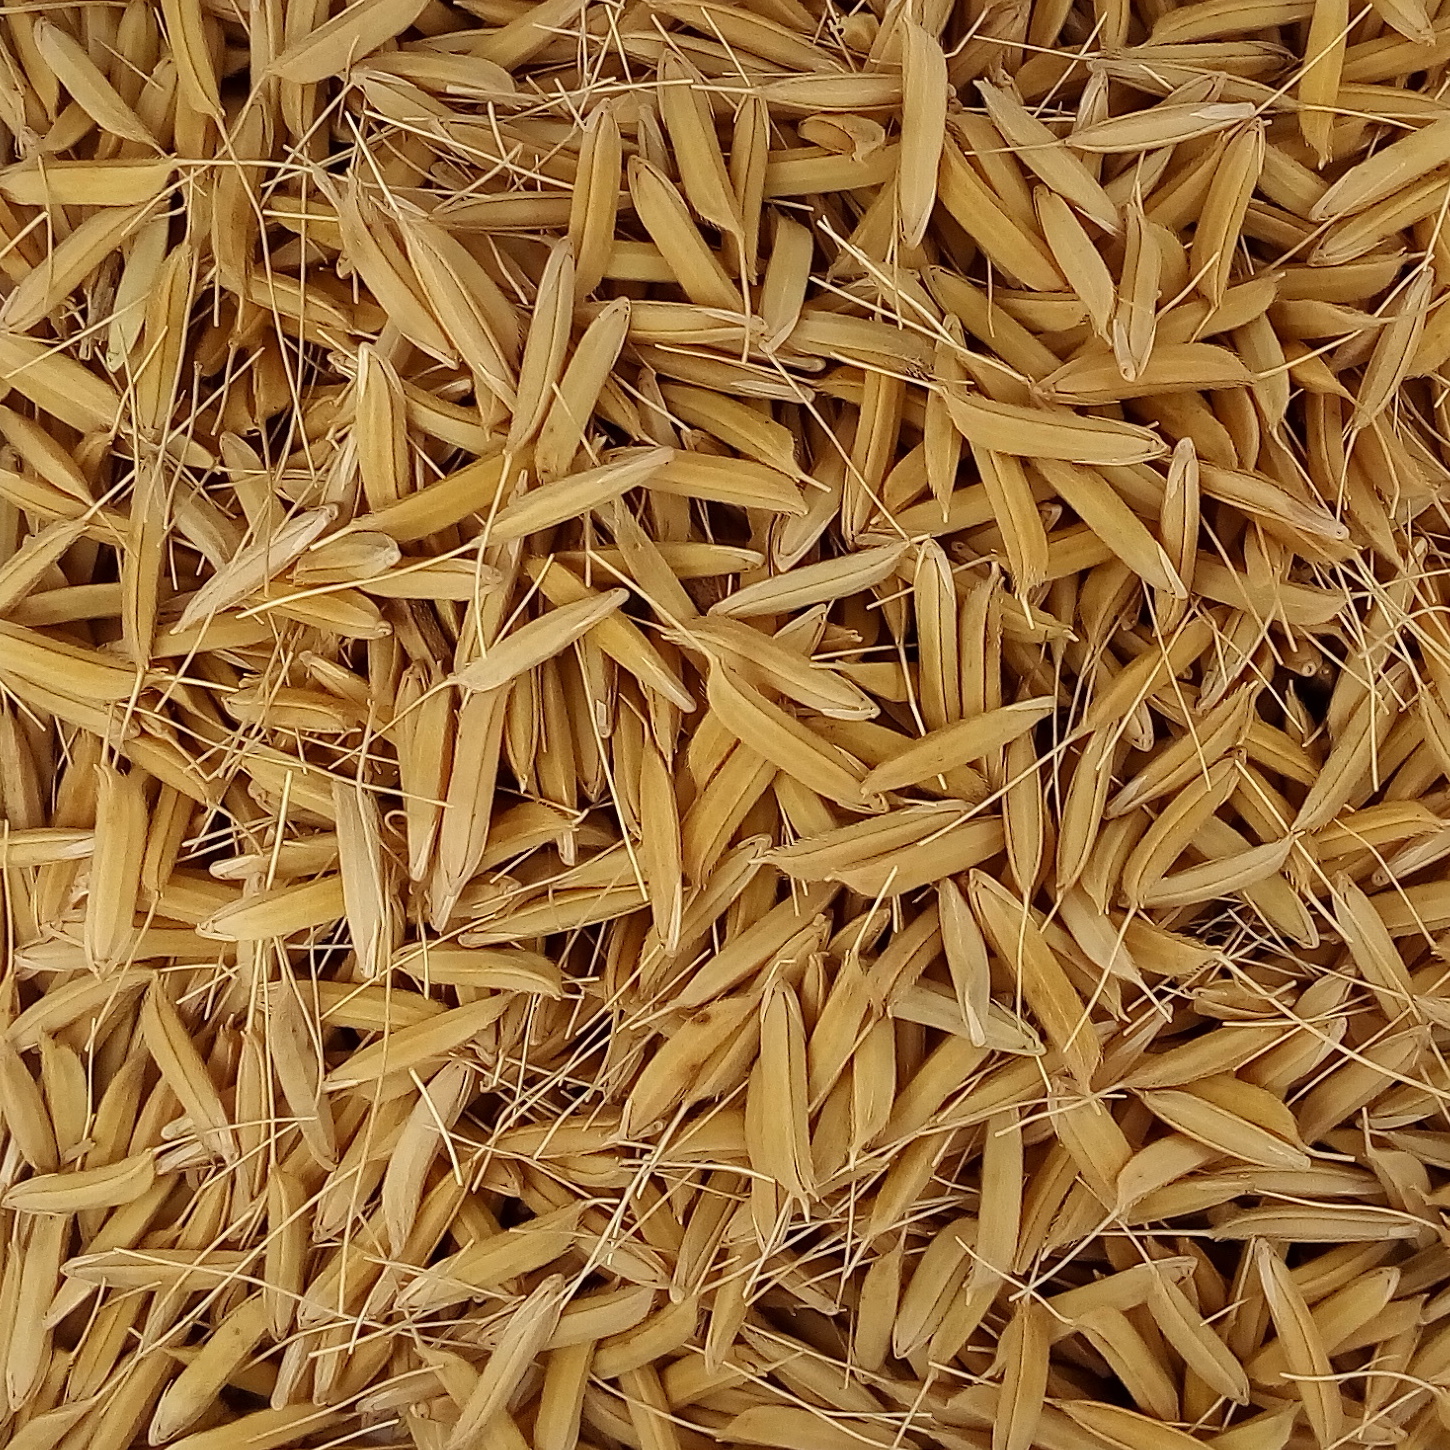
Rice seed variety: 1637